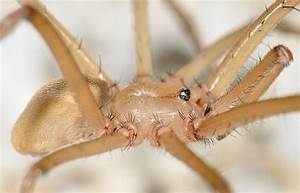
Label: spider